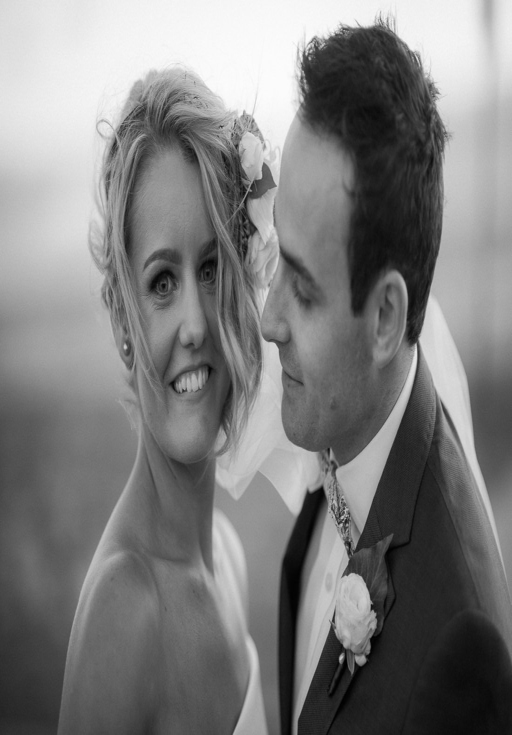
wedding at sails on the bay cute